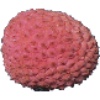
Label: Lychee 1